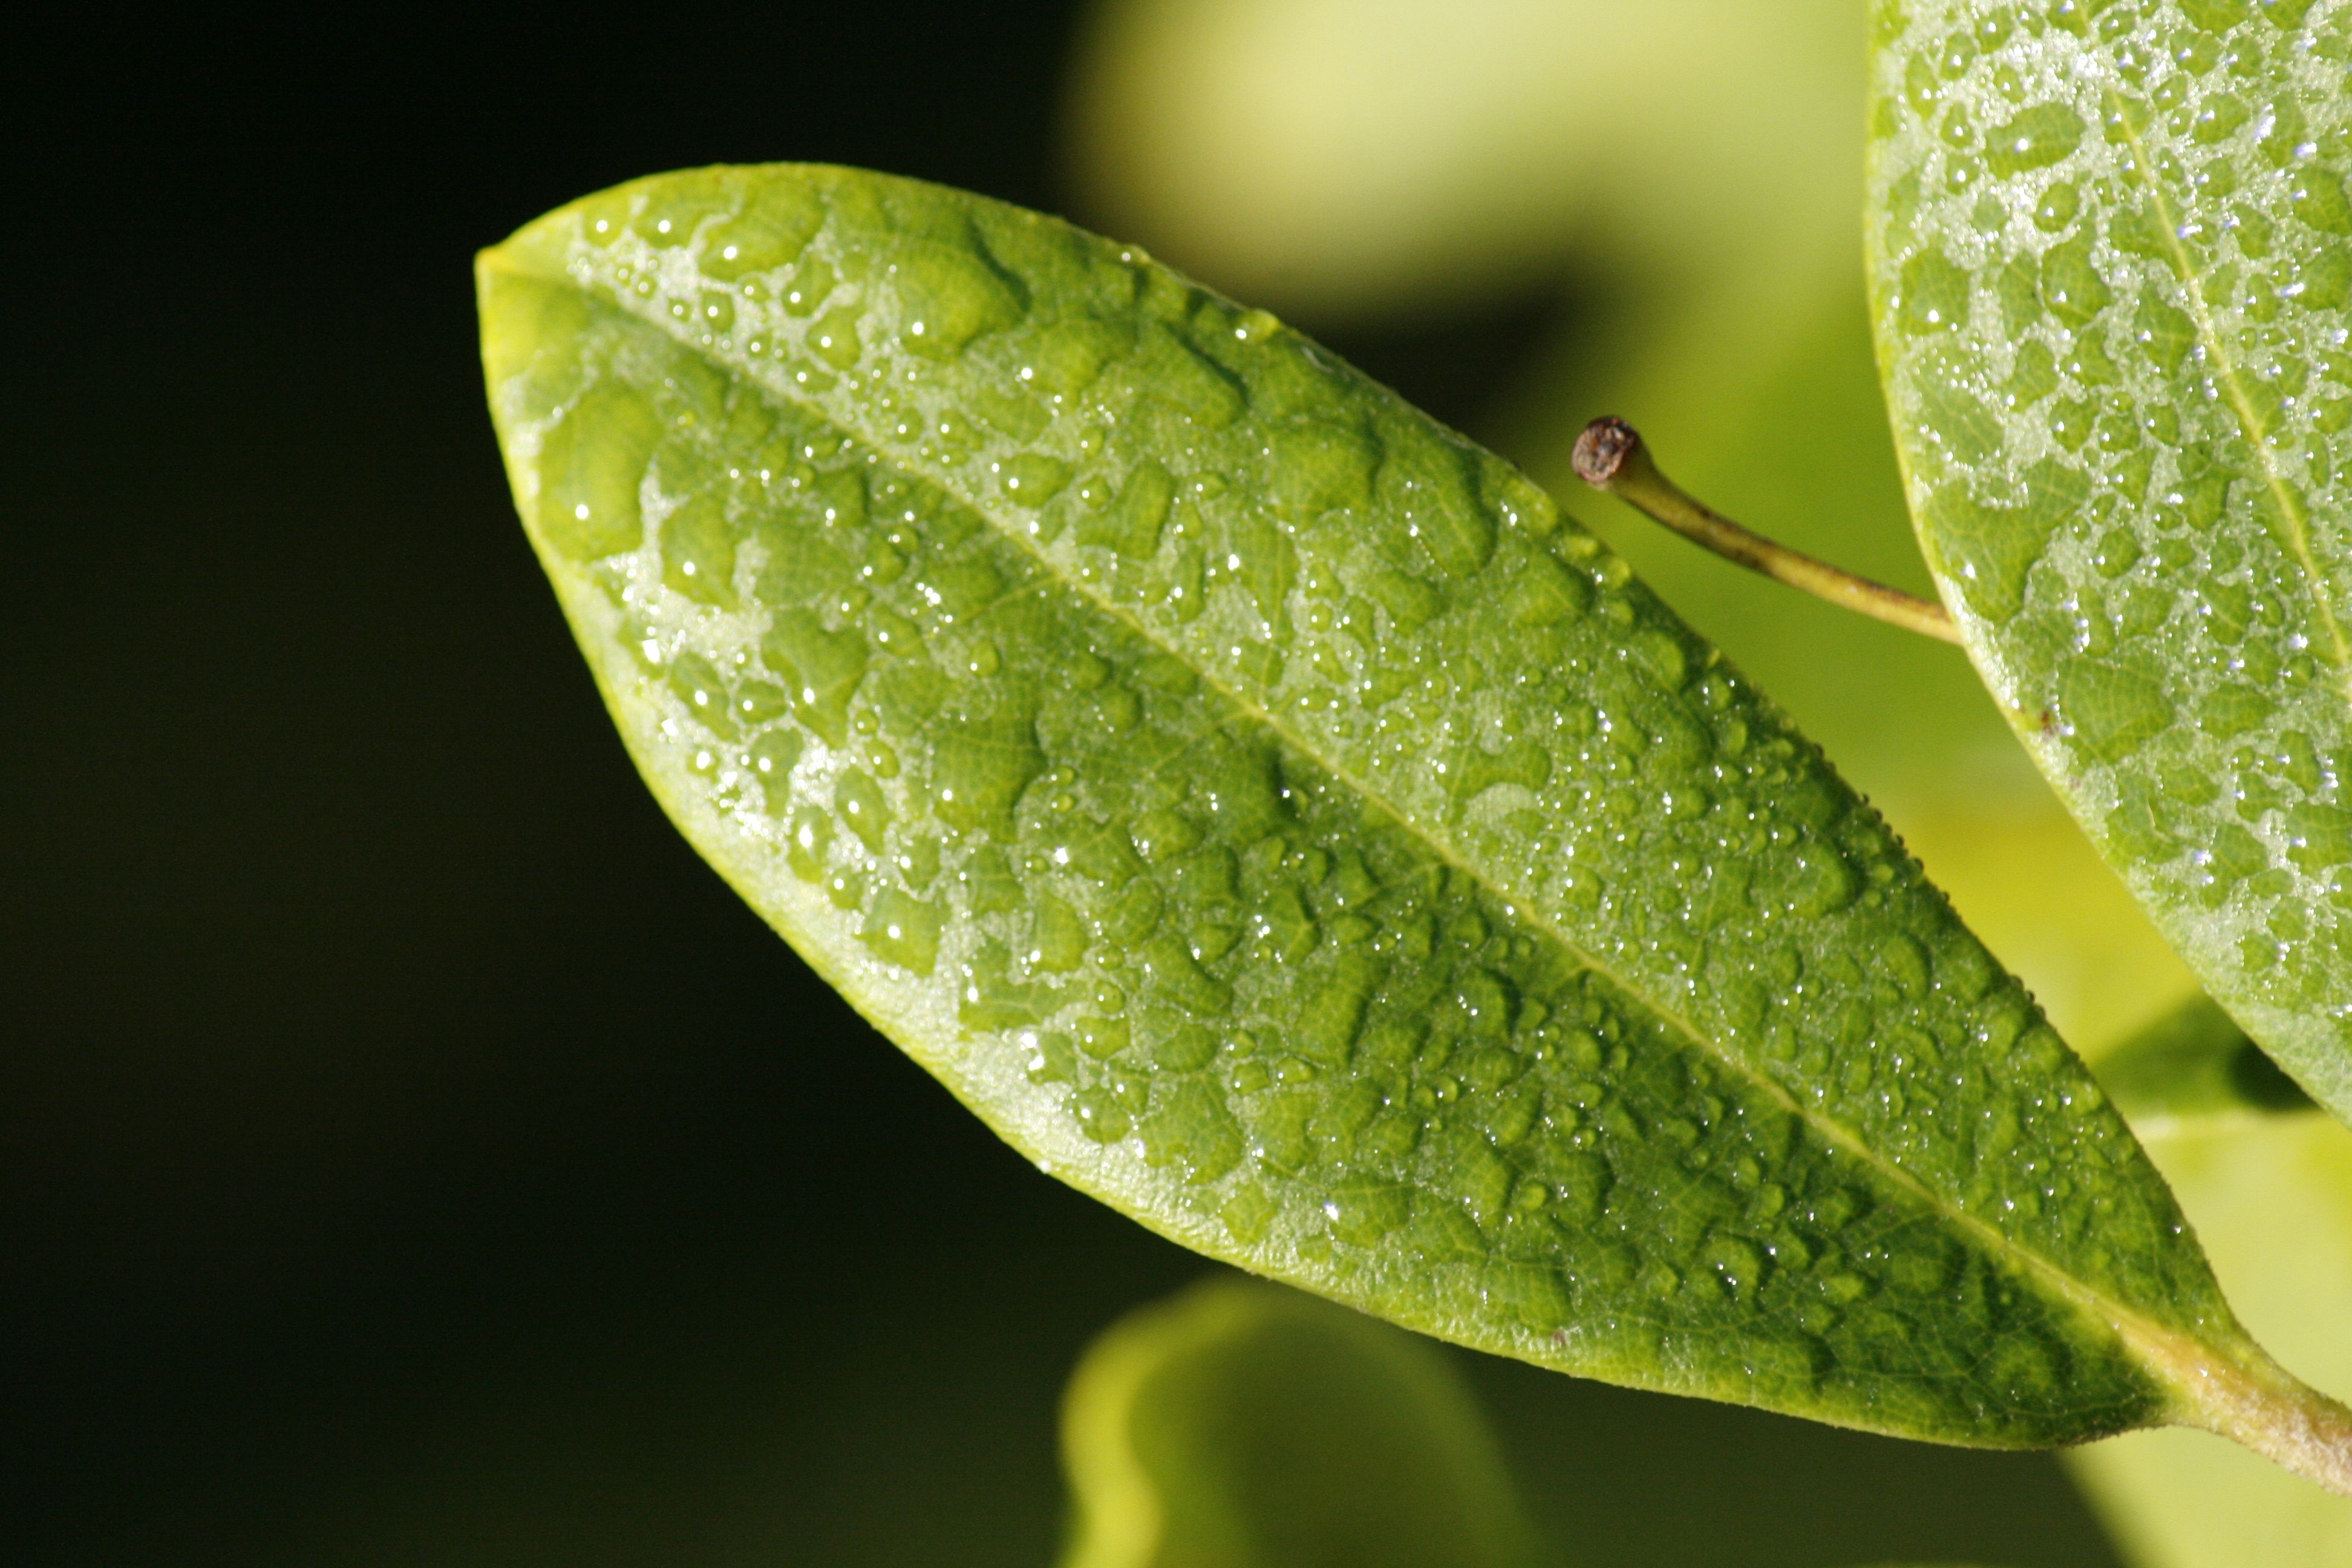
water, nature, drop, dew, plant, photography, fruit, leaf, flower, food, green, produce, botany, yellow, flora, fauna, close up, raindrops, citrus, moisture, macro photography, flowering plant, plant stem, land plant